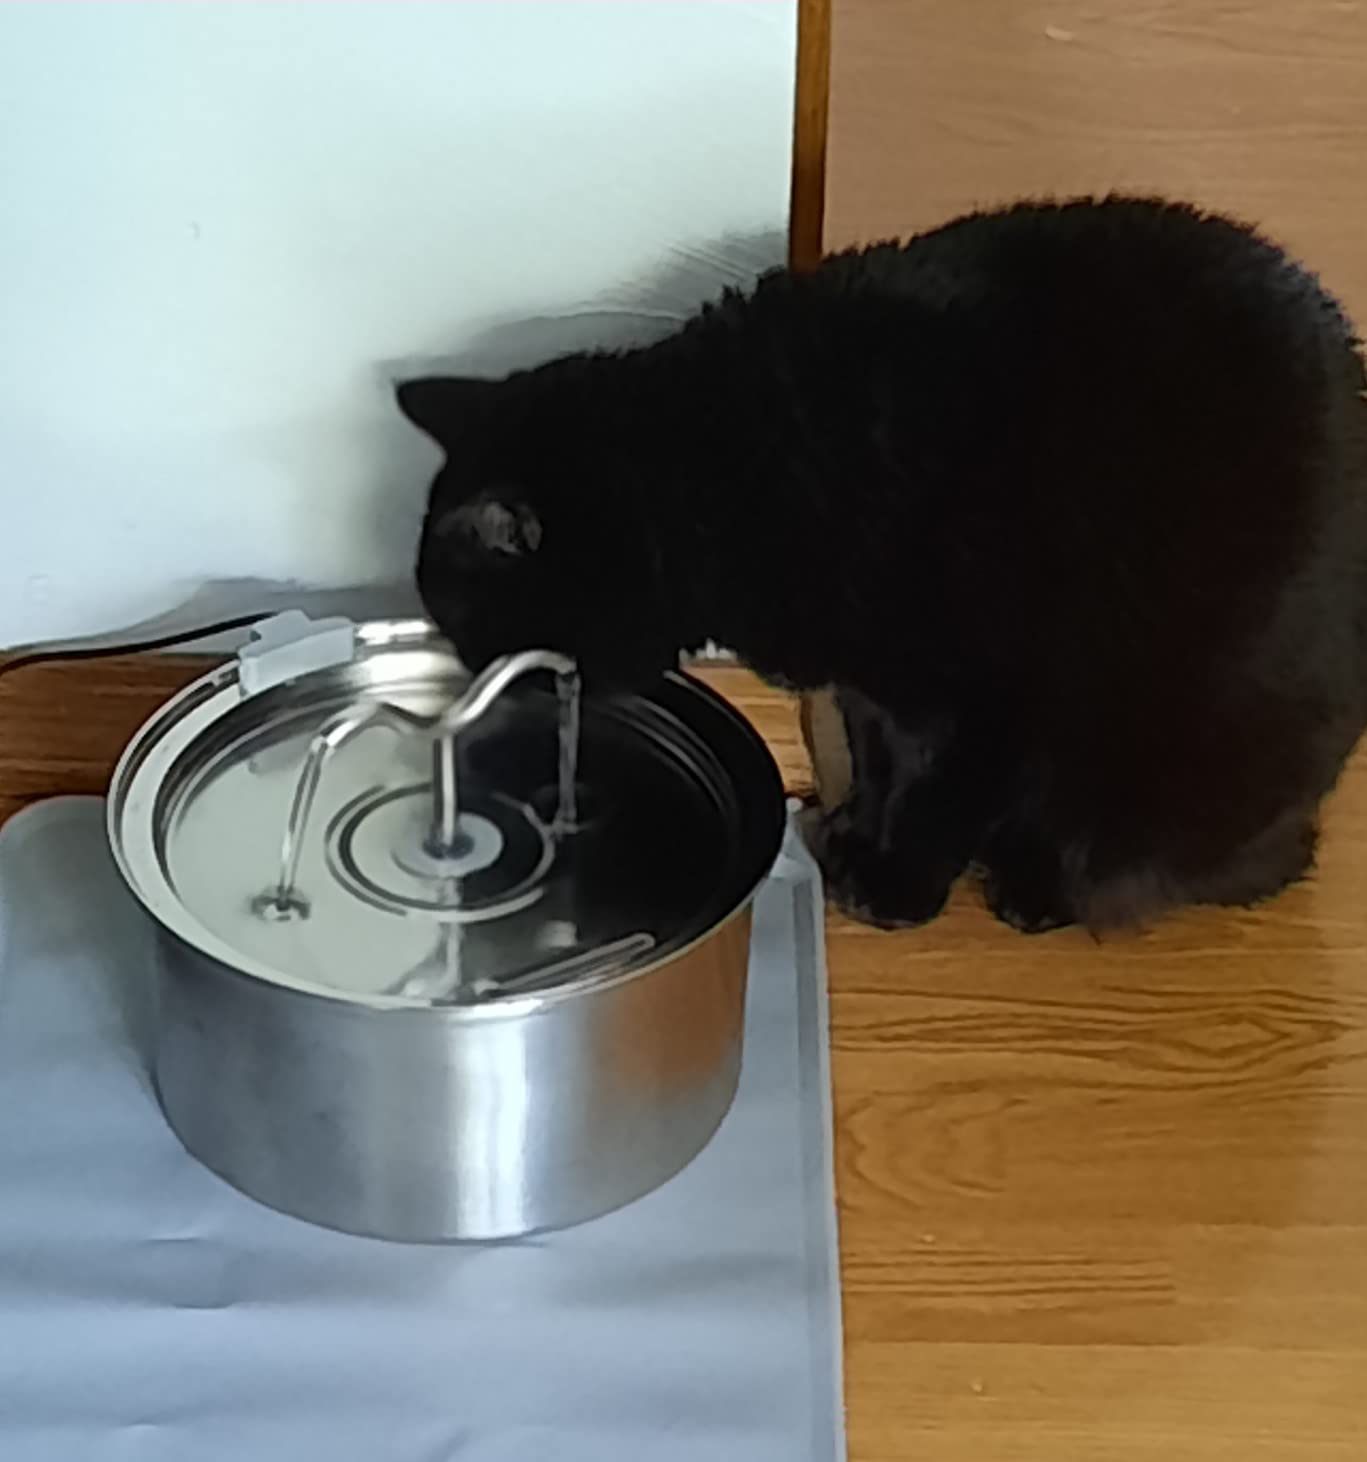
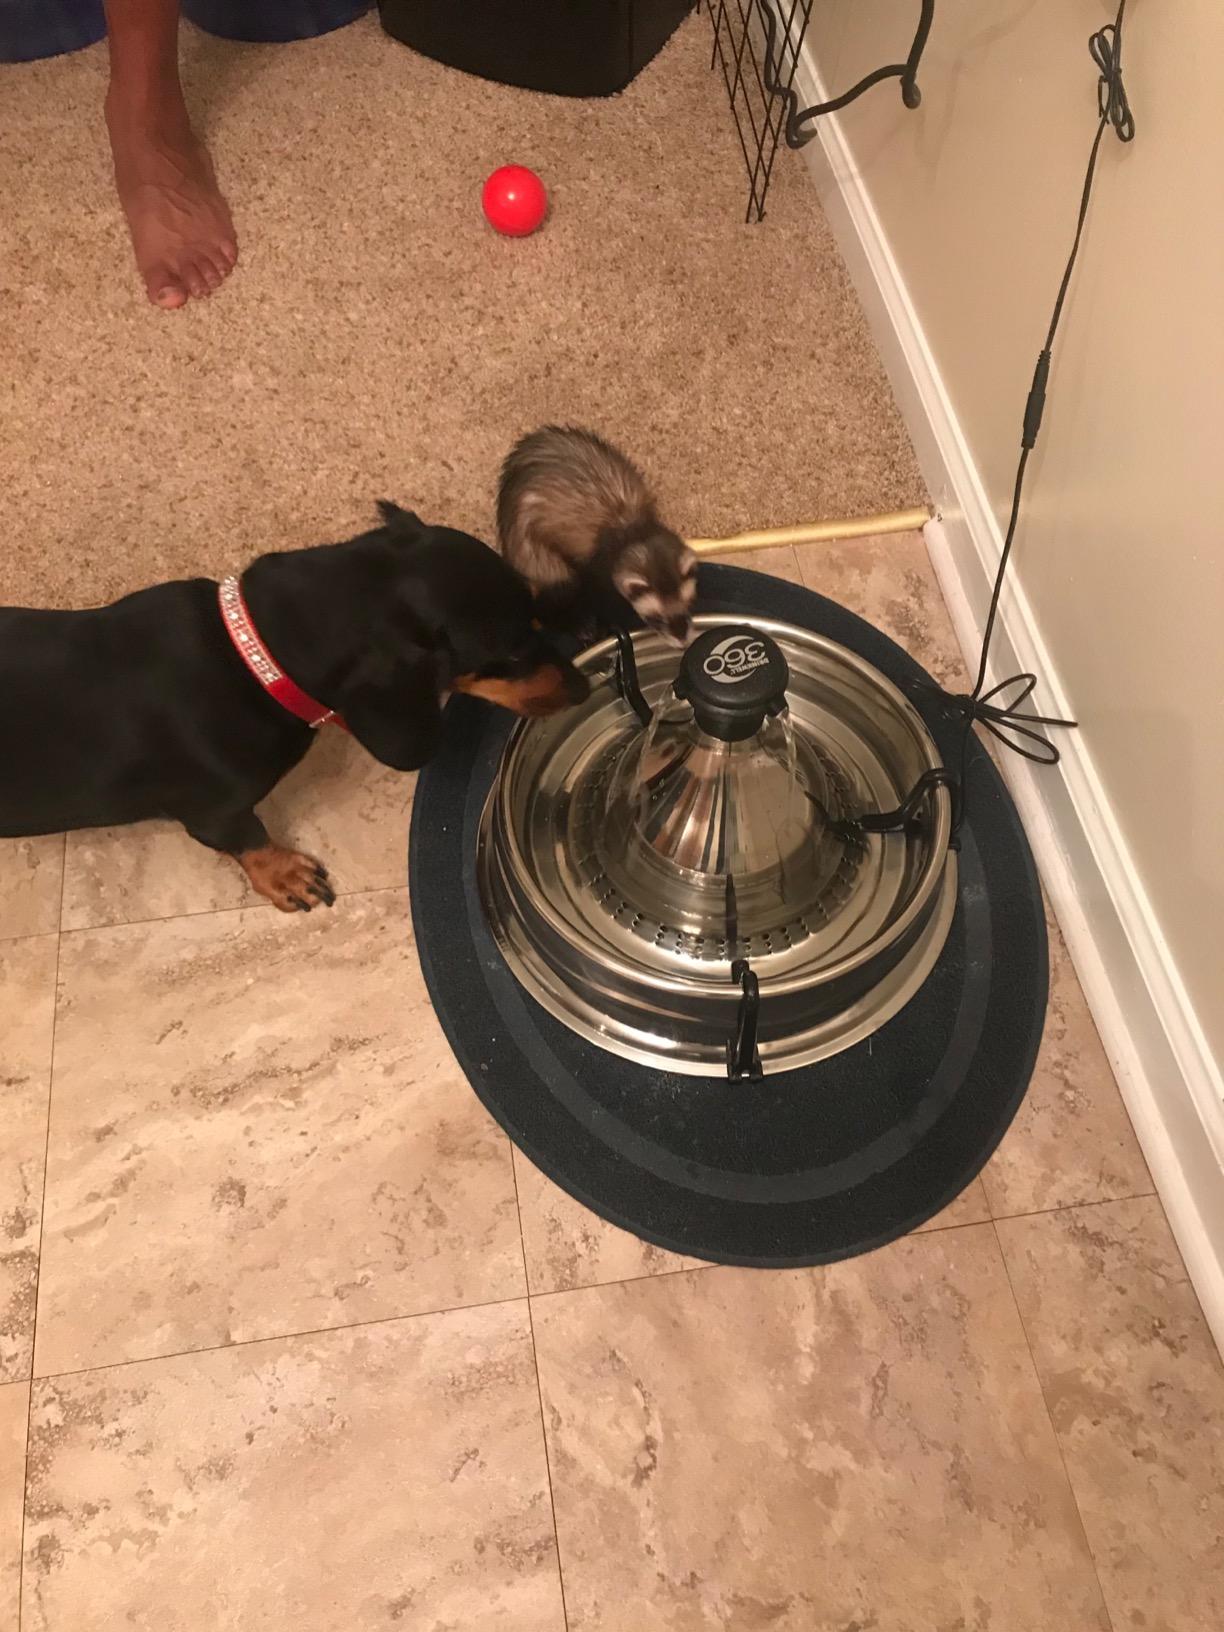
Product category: items_bowl
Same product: no